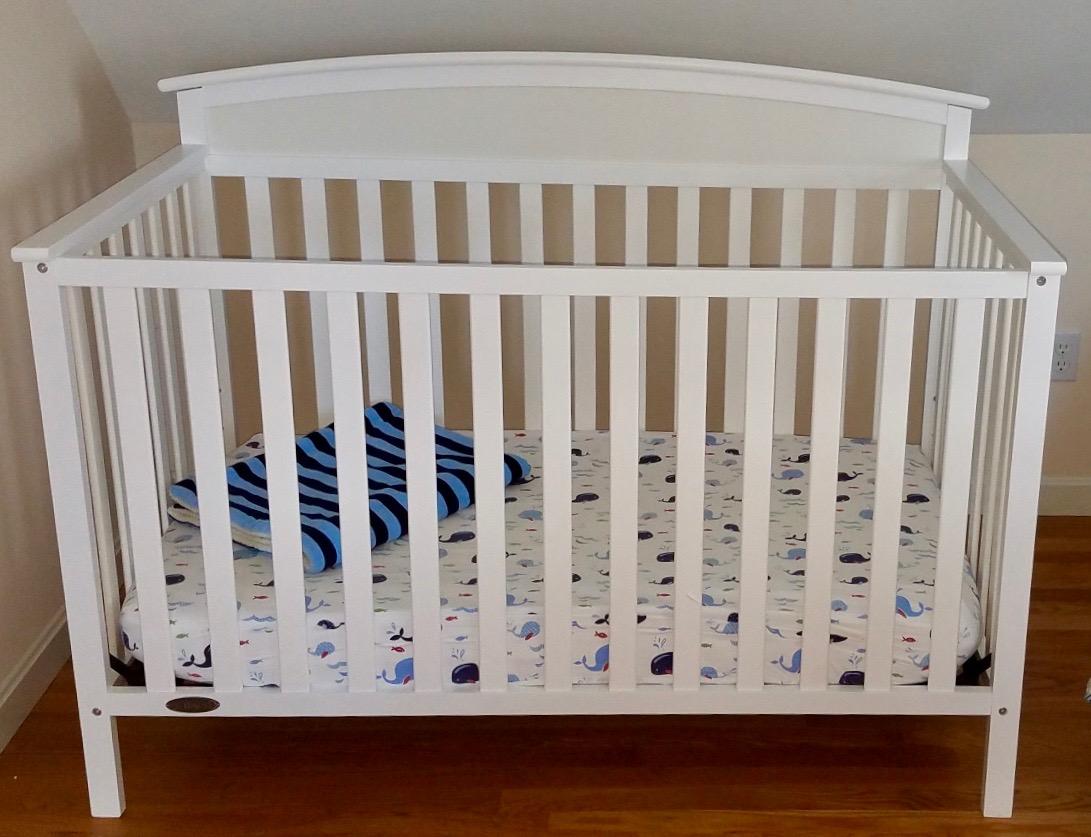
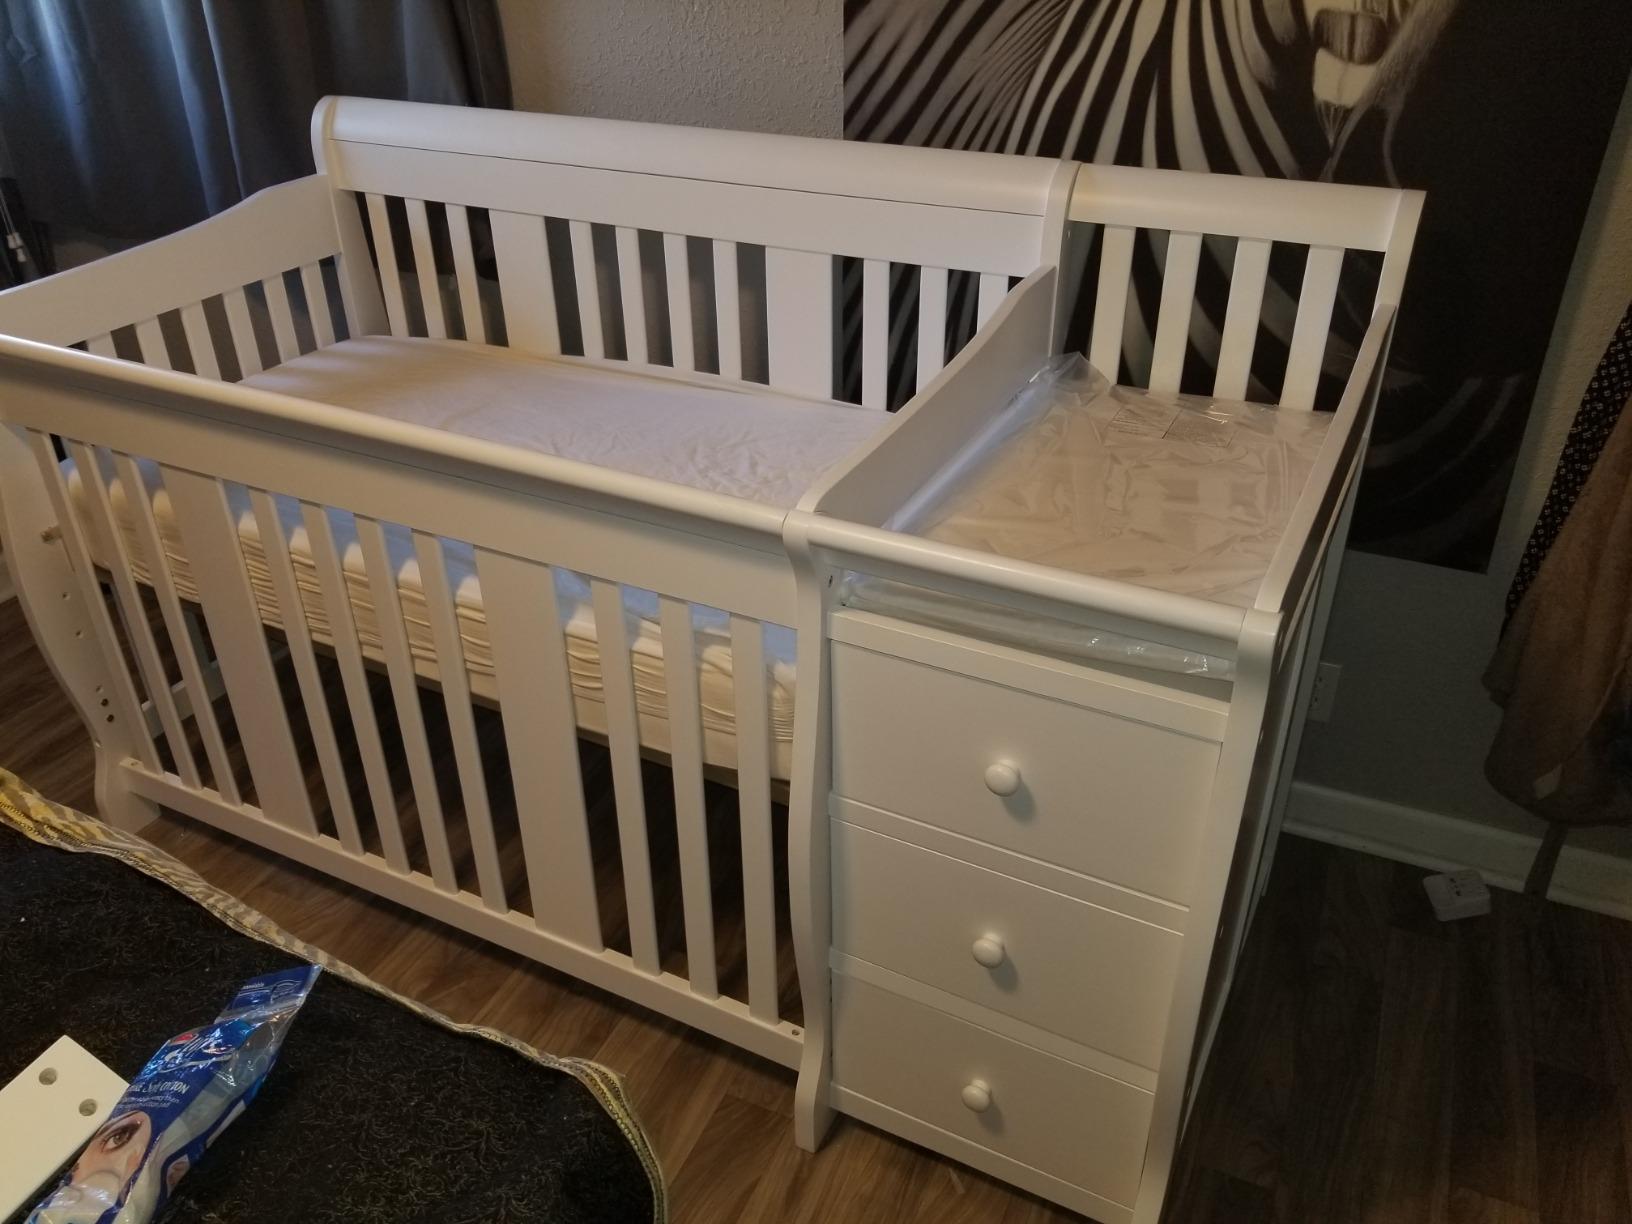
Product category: products_crib
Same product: no